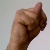
The image shows a hand gesture representing the letter 'N' in Indian Sign Language.